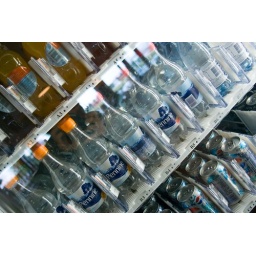
Bottled water in a vending machine. Should have used a polarizer to take the reflection off the glass ....... Doh!